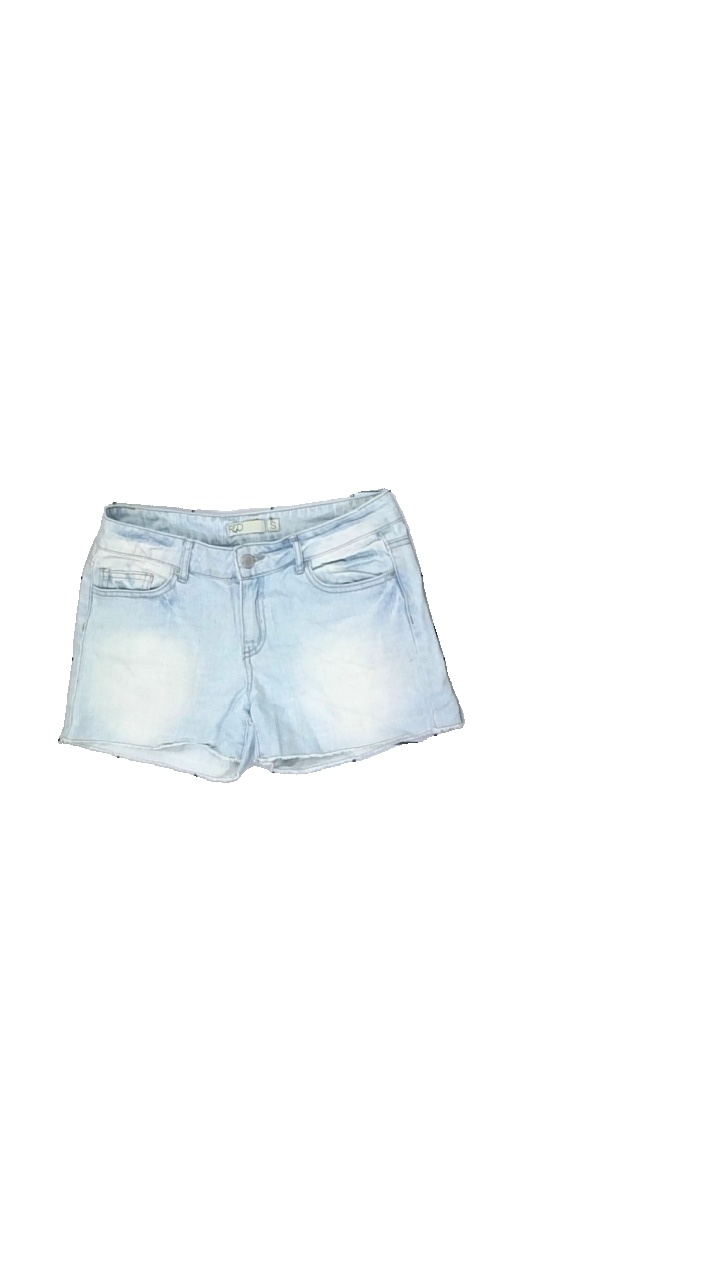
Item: Shorts (Ladies)
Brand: R&d
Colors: Blue
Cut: Regular
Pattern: Other
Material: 100% Cotton
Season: All
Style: Denim
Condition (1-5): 2
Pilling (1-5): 5
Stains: Major
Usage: Recycle
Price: <50